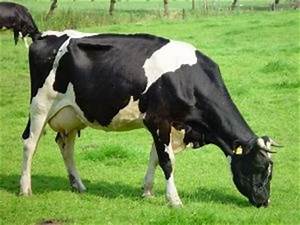
Label: mucca